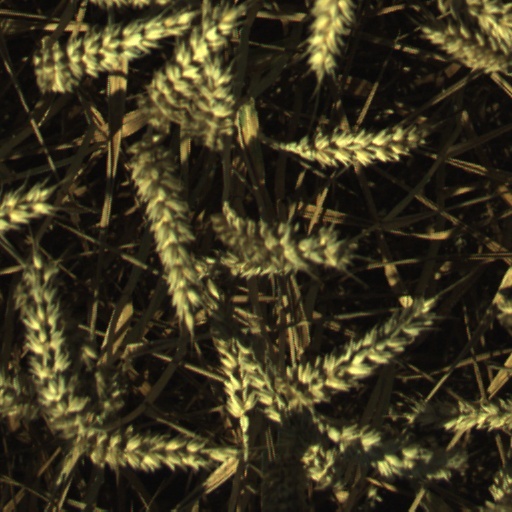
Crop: wheat